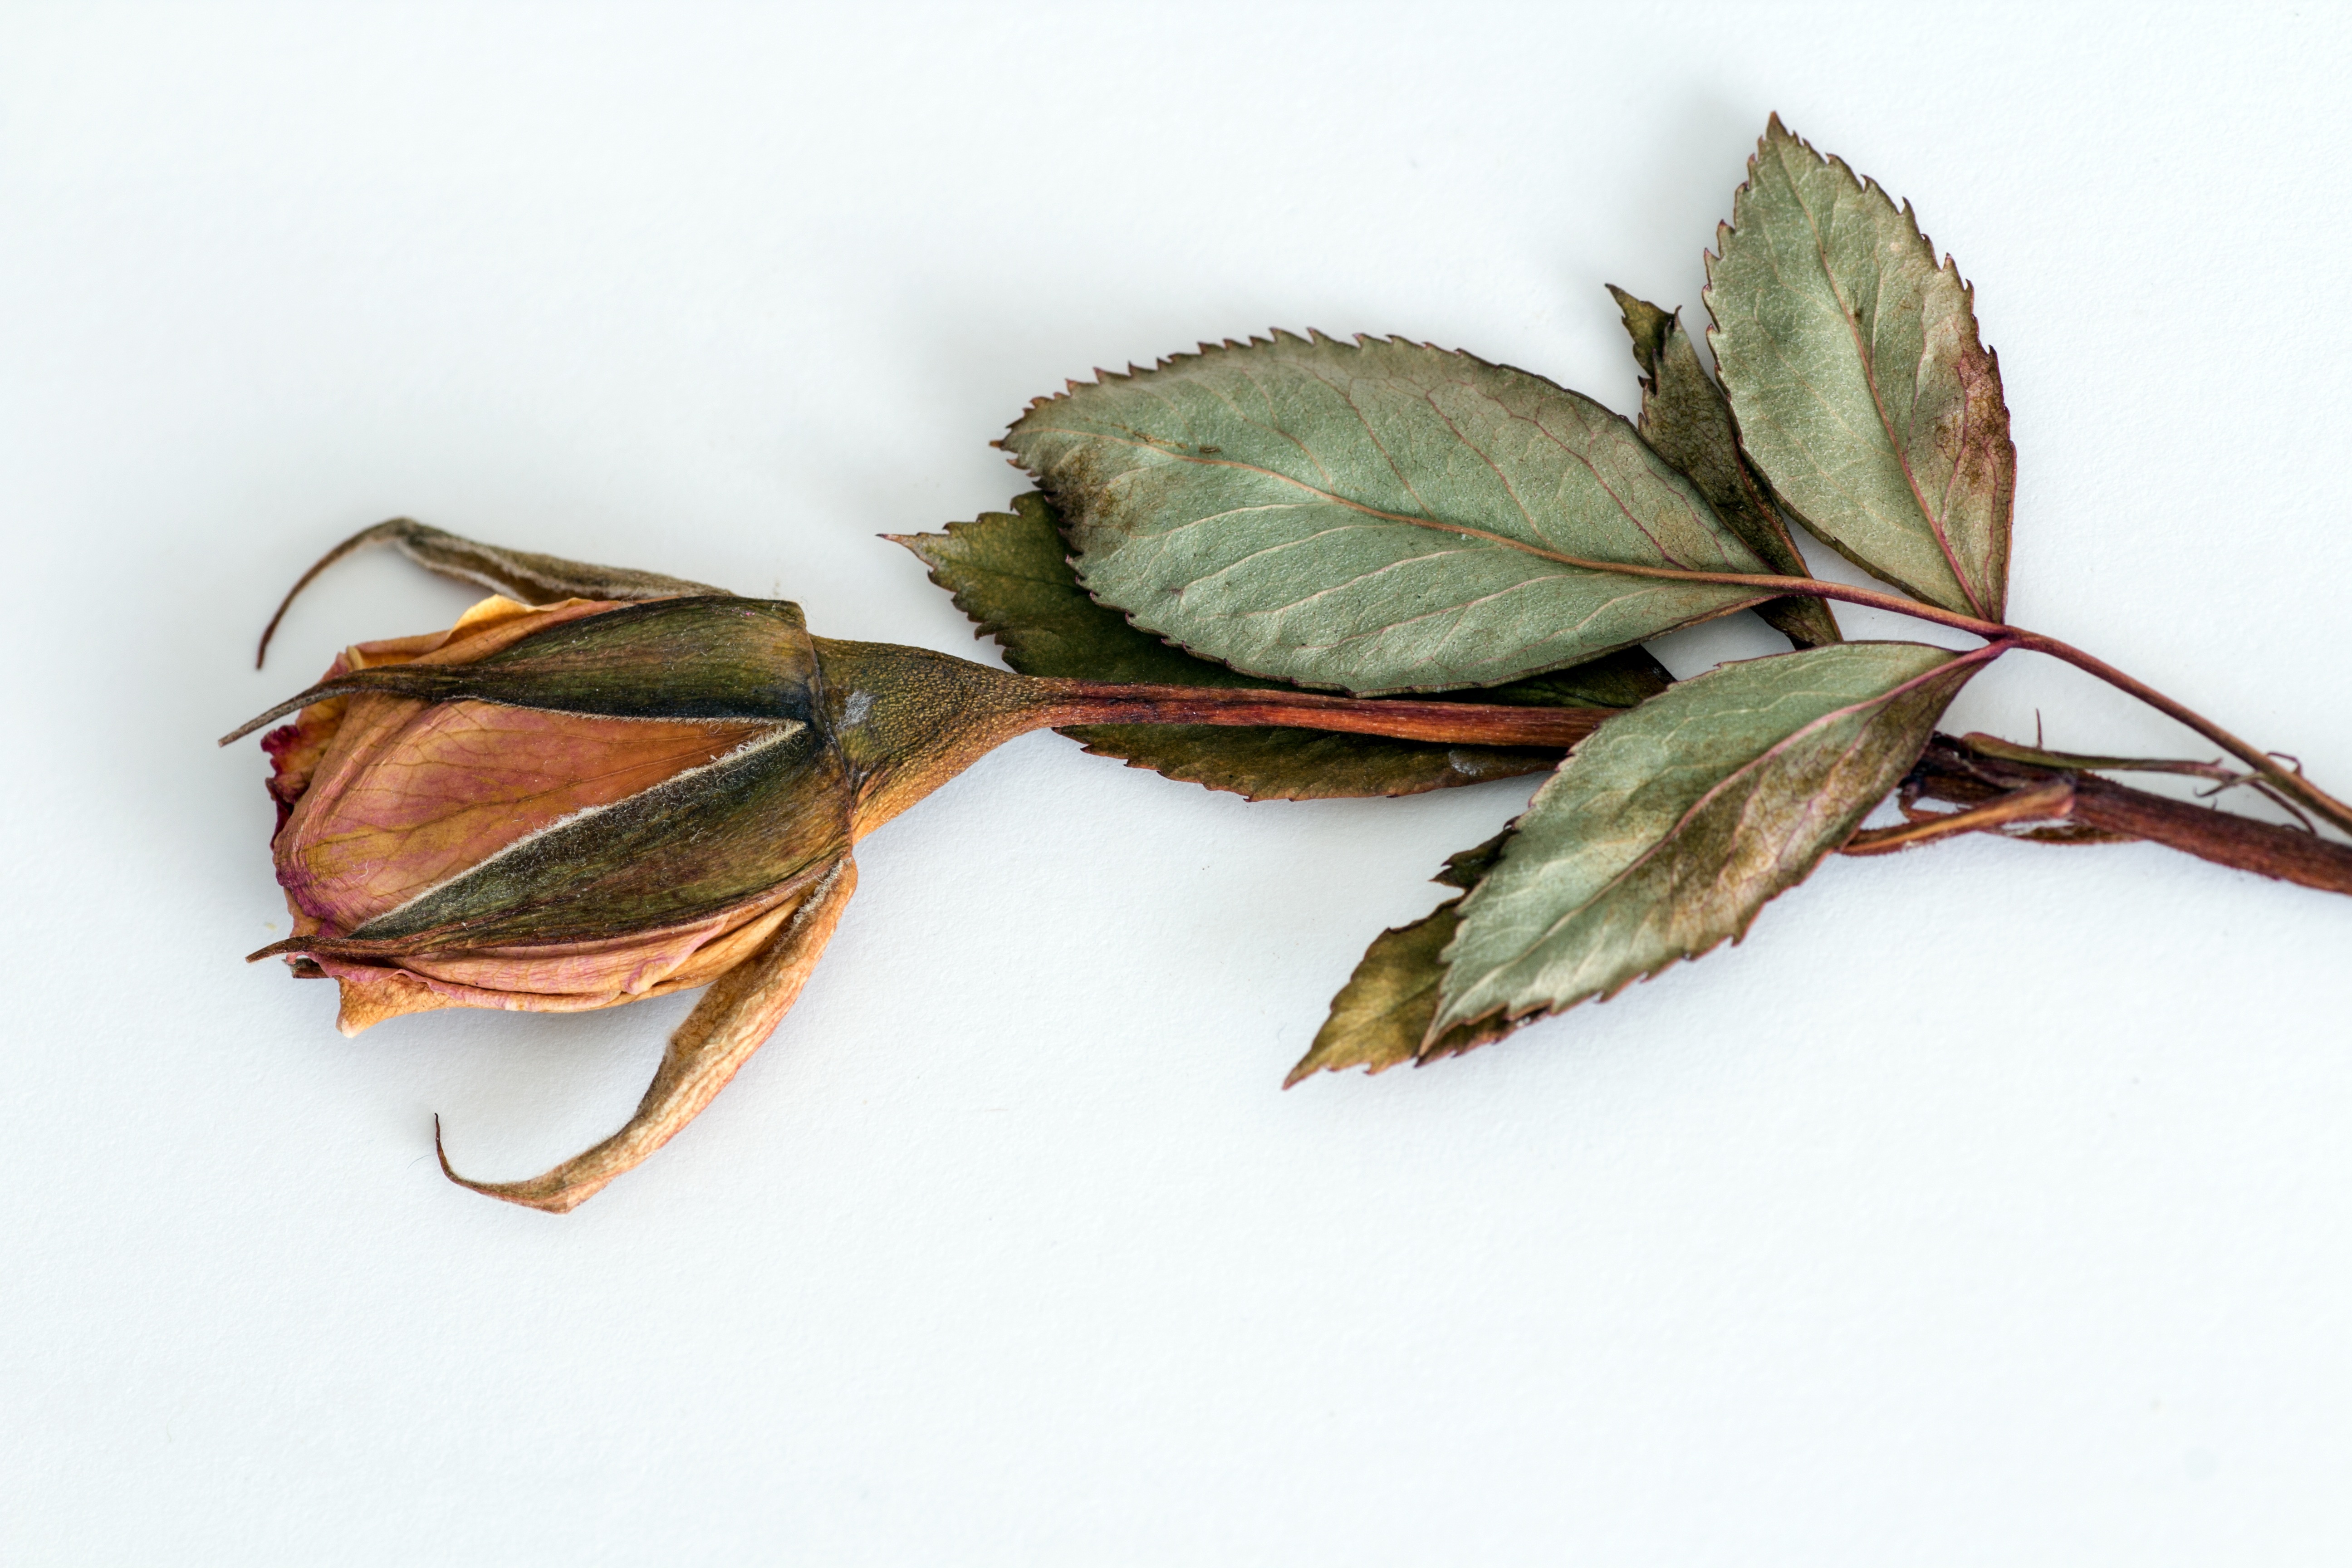
branch, plant, leaf, flower, rose, herb, produce, insect, botany, dried, twig, flowering plant, trockenblume, land plant